Disturbance (archaeology)

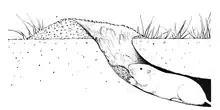
Transport of soil by a gopher

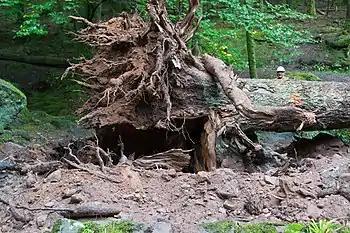
Soil disturbed by an uprooted tree

The soil scientist Francis D. Hole identified nine natural processes resulting in soil disturbance, including the movements of animals and plants (known as bioturbation, and including burrowing, root growth and treefalls); freezing and thawing; movement under gravity (including earthflow and rockslides); swelling and shrinking of clays; the actions of wind and water; the growth and dissolution of salt crystals; and movement caused by earthquakes. Different sites are subject to different degrees, combinations, and interactions of these processes, and archaeologists working with a given site must be familiar with the processes in play at that site to avoid the risk of misinterpretation.